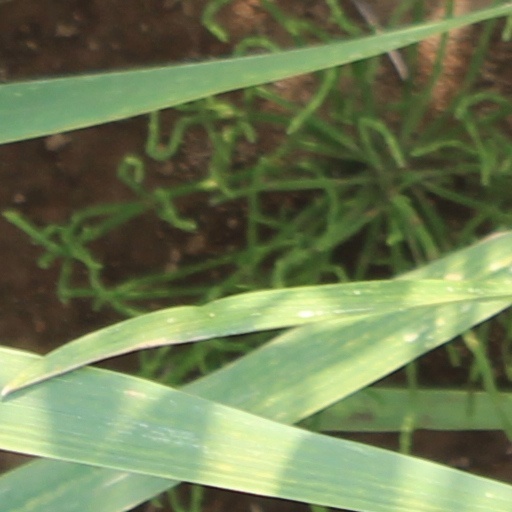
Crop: wheat